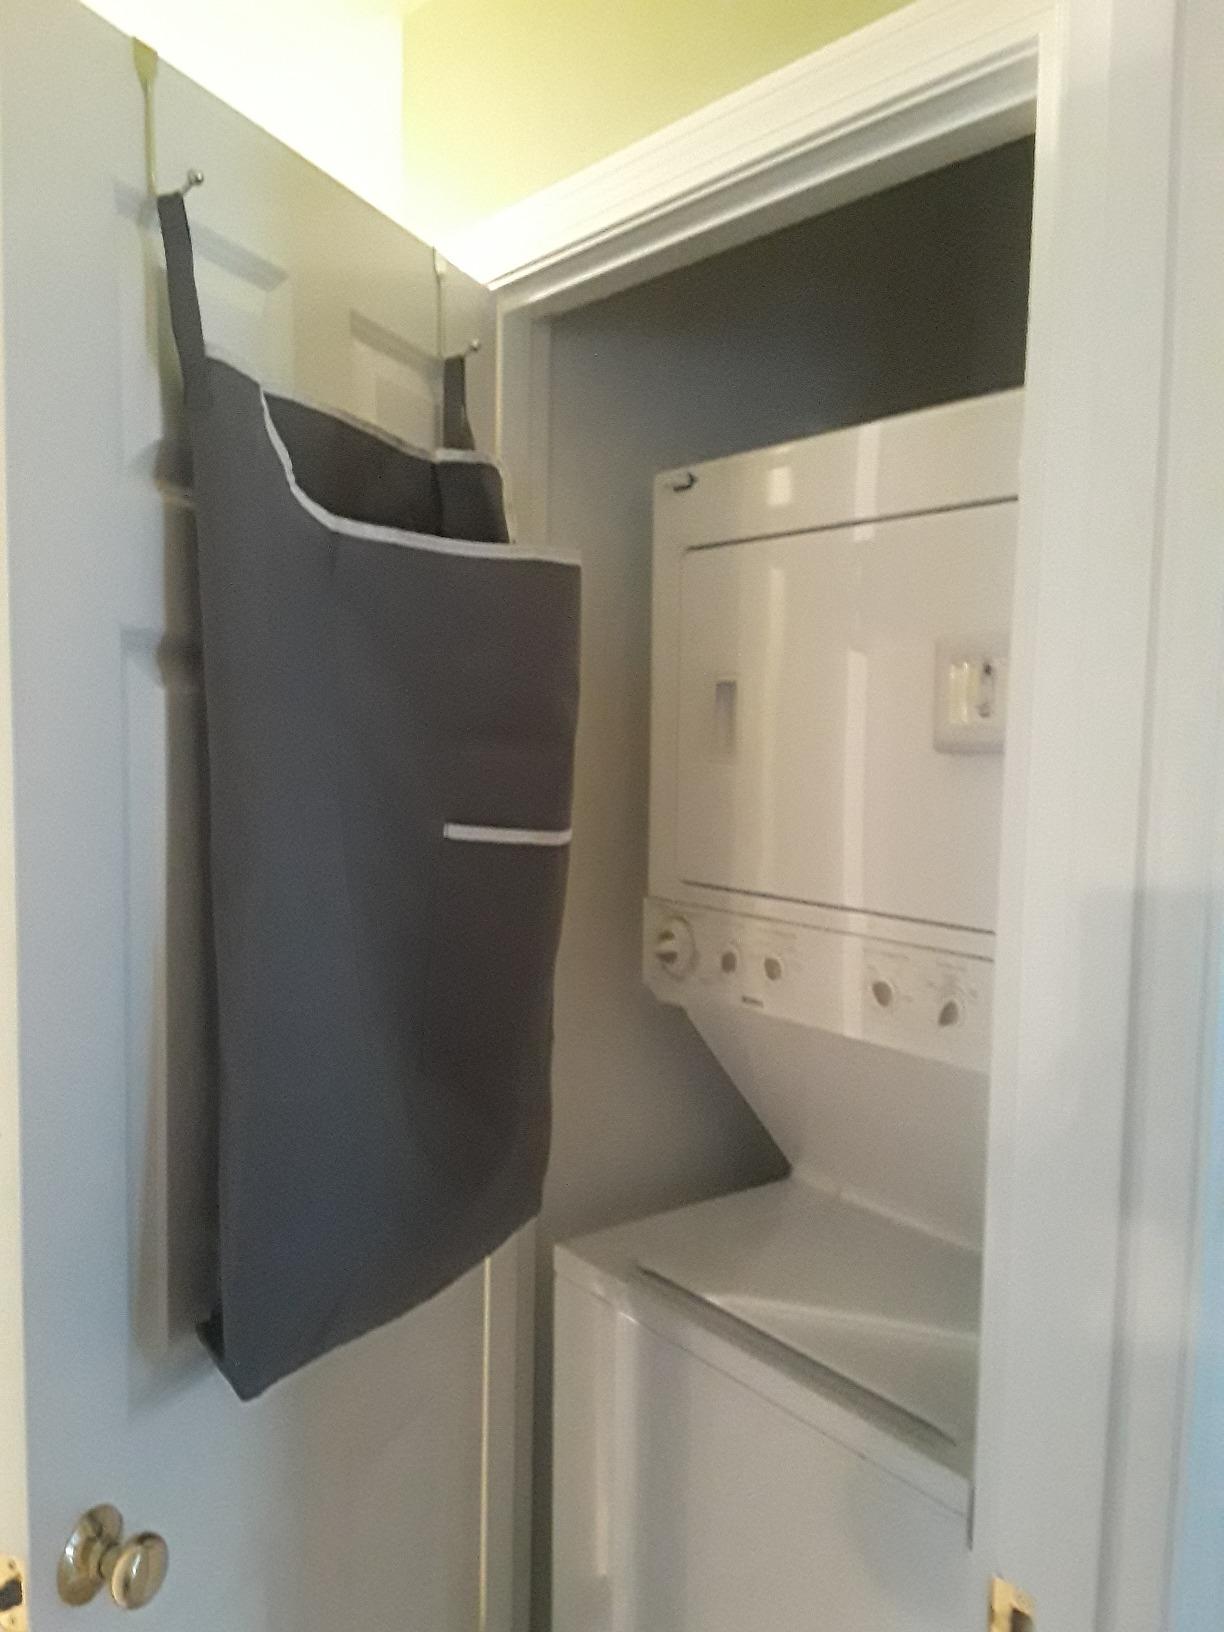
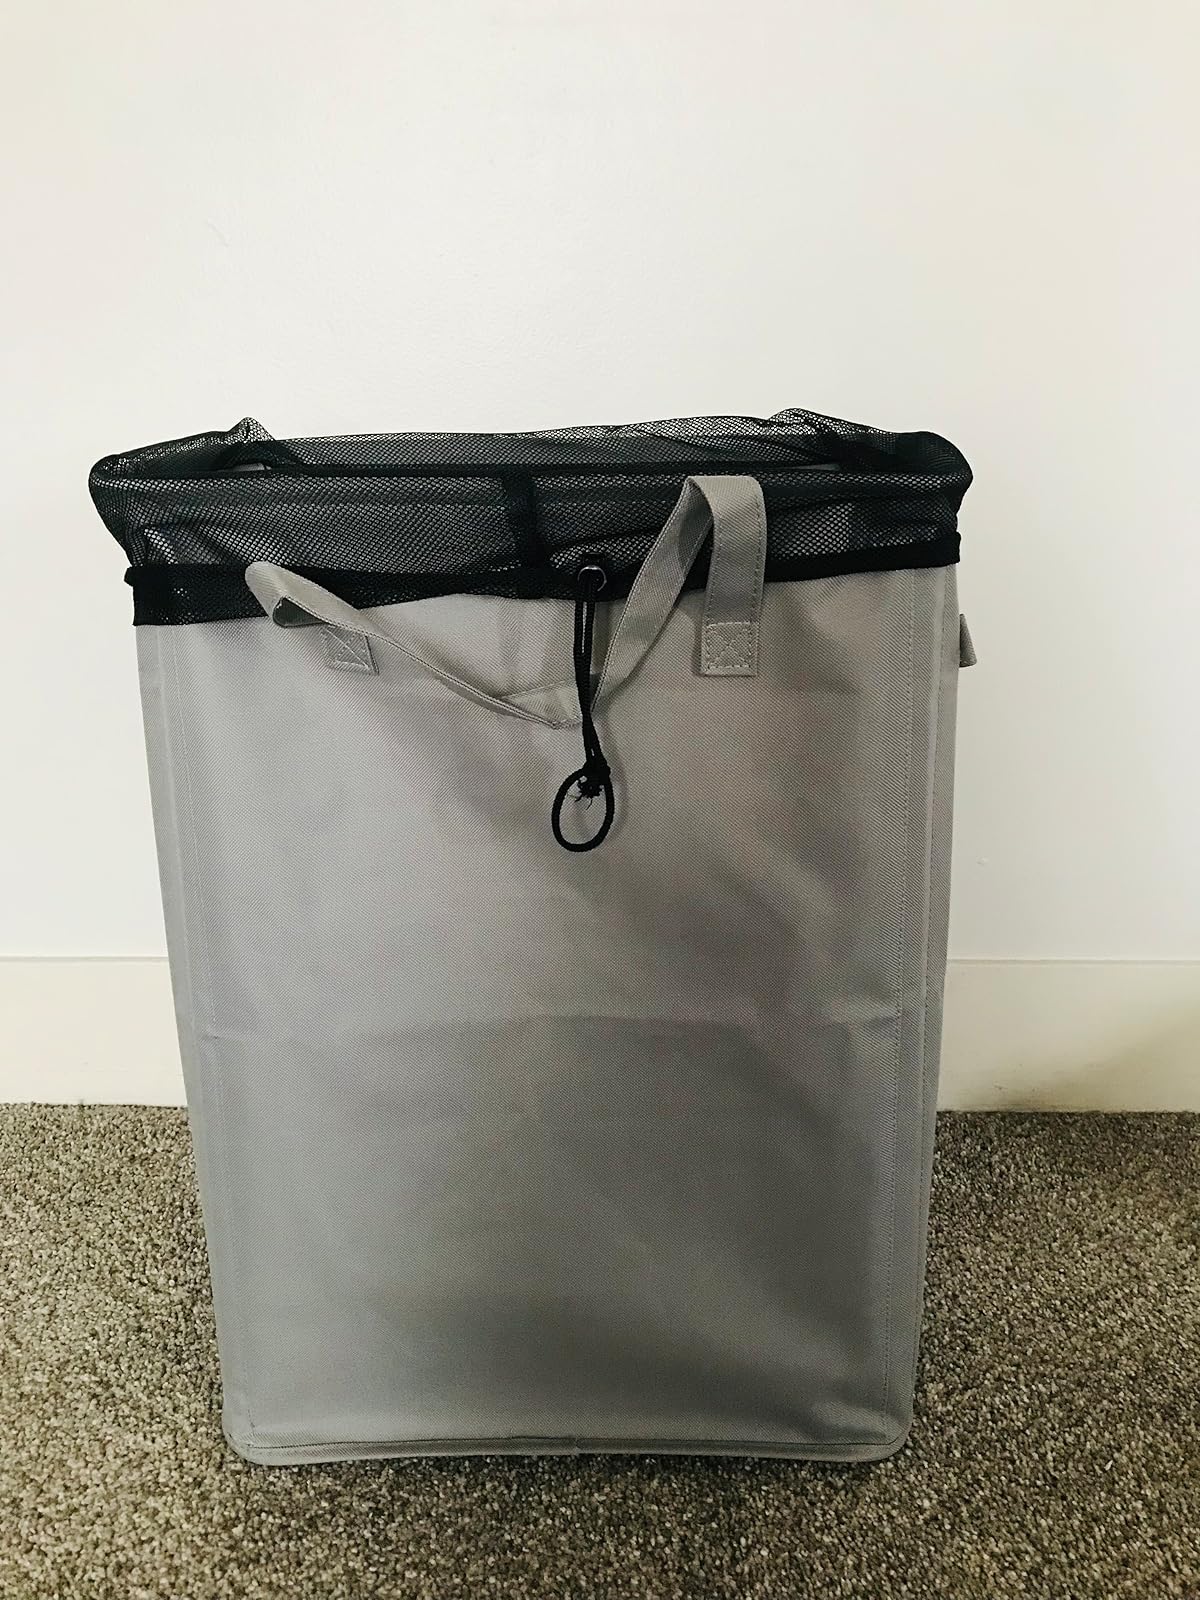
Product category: items_hamper
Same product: no